Panchangam

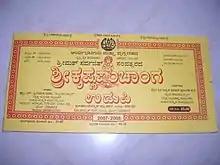
Panchaanga in Kannada

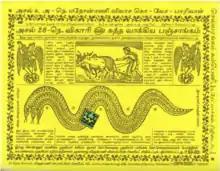
Tamil "Vakya" Panchangam

A panchāngam is a Hindu calendar and almanac, which follows traditional units of Hindu timekeeping, and presents important dates and their calculations in a tabulated form. It is sometimes spelled "Panchāngamu, Pancanga", "Panchanga", "Panchaanga", or "Panchānga", and is often pronounced "Panchāng". Panchangas are used in Jyotisha (Indian astrology).